Pamintuan Mansion

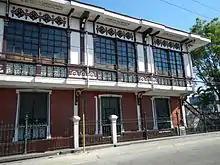
The mansion in 2014

The Pamintuan Mansion was built in 1890 by Mariano Pamintuan and Valentina Torres as a wedding gift to their son Florentino, who later became mayor of Angeles during the American colonial era.